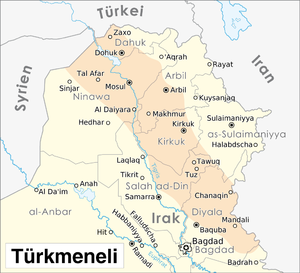
Les Turcomans d’Irak ou Turkmènes d’Irak sont un des principaux groupes ethniques de l’Irak. Ils vivent principalement dans une région en forme d'arc allant de Tall Afar au nord-ouest à Kirkouk au sud-est. Les autres villes comprises dans cette région sont Mossoul et Arbil. Ils prétendent constituer le troisième plus important groupe ethnique du pays, après les Arabes et les Kurdes. Les estimations quant à leur nombre exact varient de manière significative, entre 500 000 par des experts occidentaux et 3 000 000 selon des sources turcomanes ou turques.